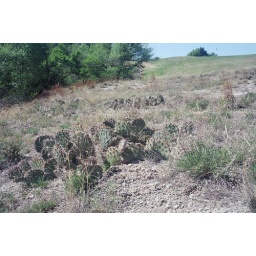
up the hill from the lodge - you can see the flag of a green from the golf course over the horizon